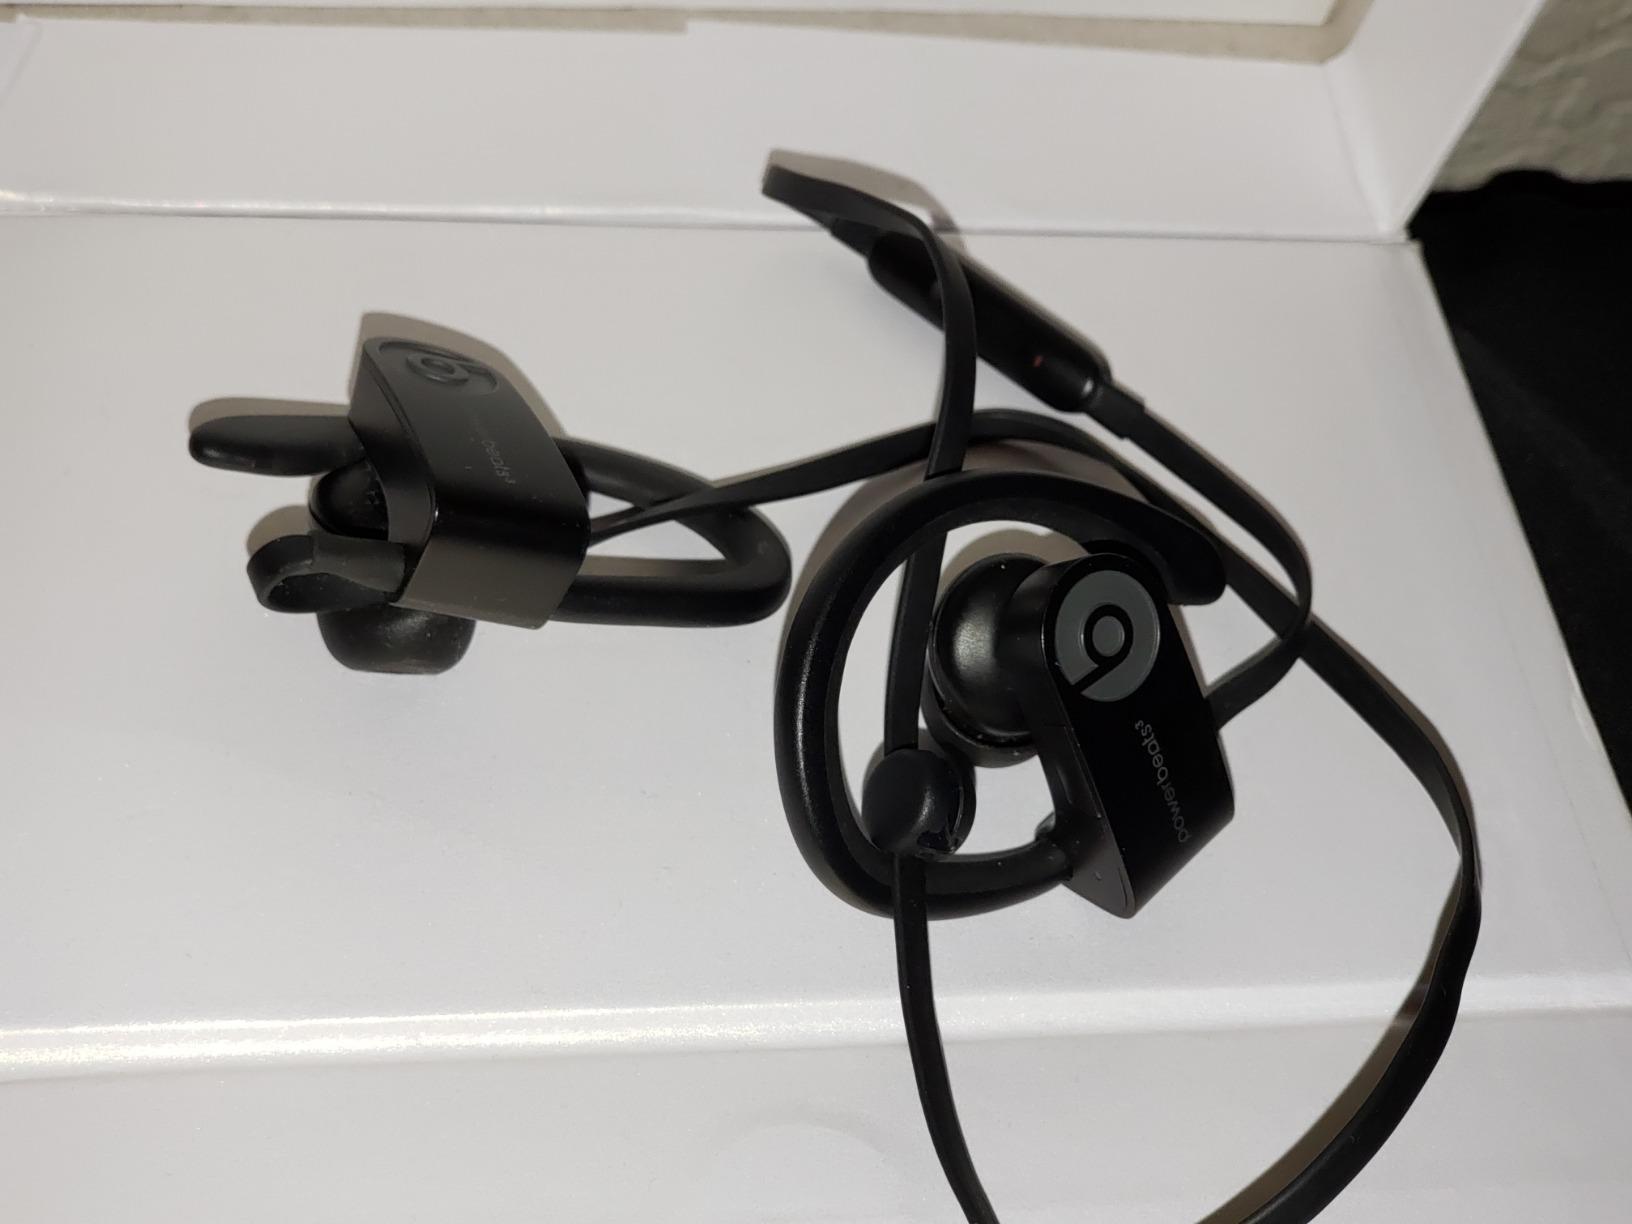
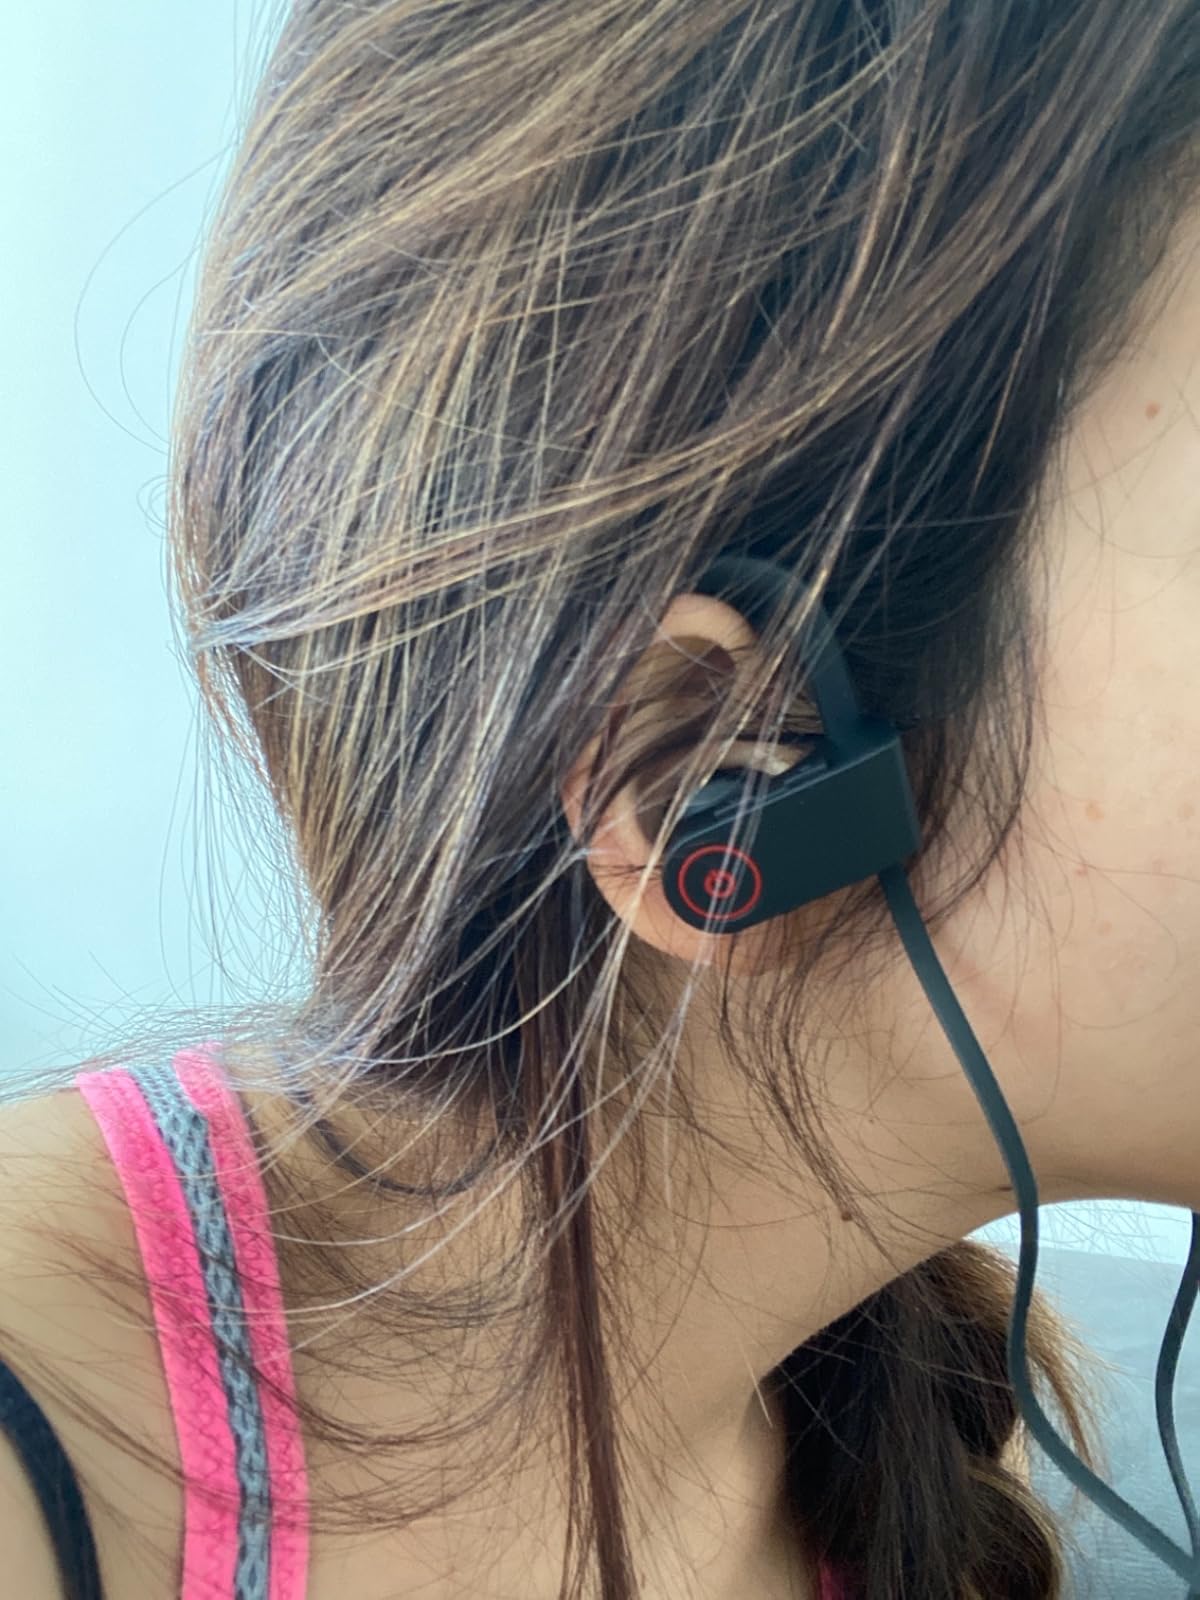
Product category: headphones
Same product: no